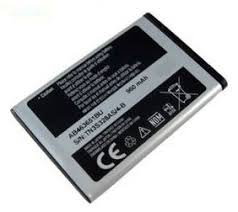
Waste category: battery